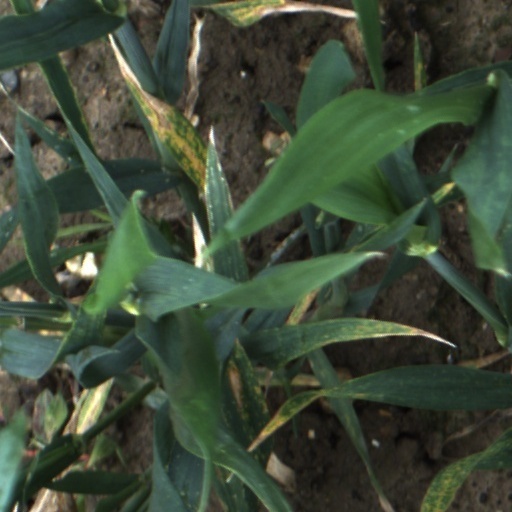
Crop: wheat